Kelso Abbey

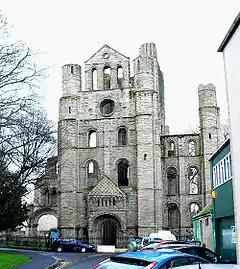
The north transept of the west crossing, showing the north doorjamb and full gable flanked with massive columnar towers.

Kelso Abbey was founded at Roxburgh in 1128 by a community of monks of the Tironesian order, from Tiron, near Chartres, in France. The community had first entered Scotland, c. 1113, under the patronage of David I as Prince of the Cumbrians during the reign of his brother, Alexander I, when the monks were given a commission to found their community at a site near Selkirk. It is not known for certain why the community came to abandon this first site in 1128, although David, now King of Scots, was developing Roxburgh as a major economic and administrative centre for Southern Scotland. Other institutions established by David at Roxburgh included the royal mint.